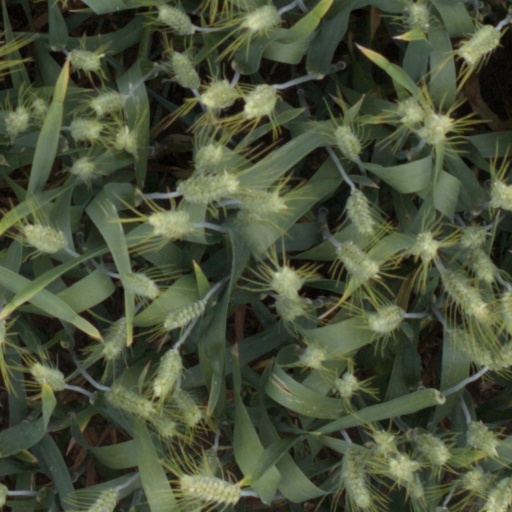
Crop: wheat